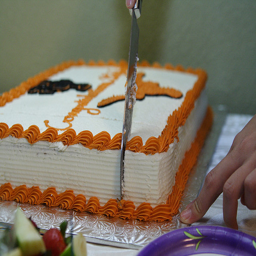
A cake just about to be sliced into by a knife.
Human slicing a piece out of a congratulations cake.
A person is cutting a cake with a knife.
A knife cutting through an orange and white cake.
a person is cutting an orange and white cake